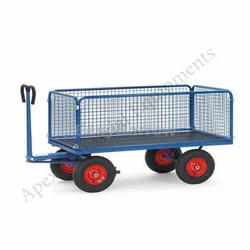
Label: Mild_Steel_Manual_Trolley